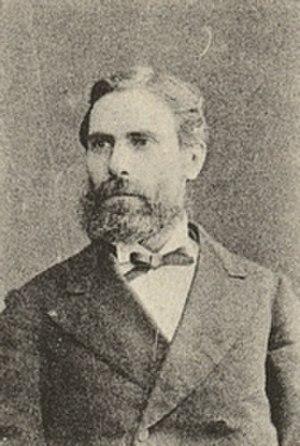
Victor Jaclard (1840-1903) Русский: Виктор Жаклар (фр. Victor Jaclard, 1840—1903) — французский журналист, революционер-бланкист, участник Парижской коммуны.
Charles Victor Jaclard, né à Metz le 18 décembre 1840 et mort à Paris le 14 avril 1903, est l'un des premiers socialistes français, membre de la Première Internationale et meneur de la Commune de Paris.
Le 18 décembre est le 352ᵉ jour de l'année du calendrier grégorien, le 353ᵉ en cas d'année bissextile. Il reste 13 jours avant la fin de l'année.